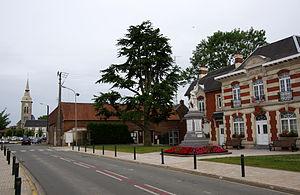
Thélus est une commune française située dans le département du Pas-de-Calais en région Hauts-de-France.